Ruggero Raimondi

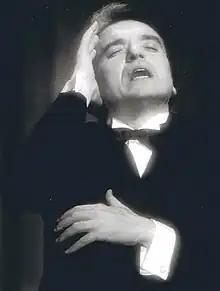
Raimondi in concert, 1982

Ruggero Raimondi (born 3 October 1941) is an Italian bass-baritone opera singer who has also appeared in motion pictures.